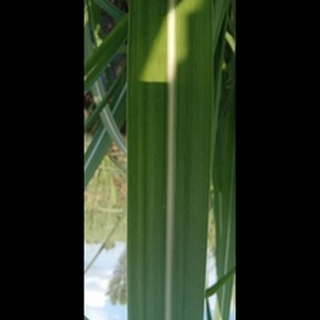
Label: healthy_sugarcane